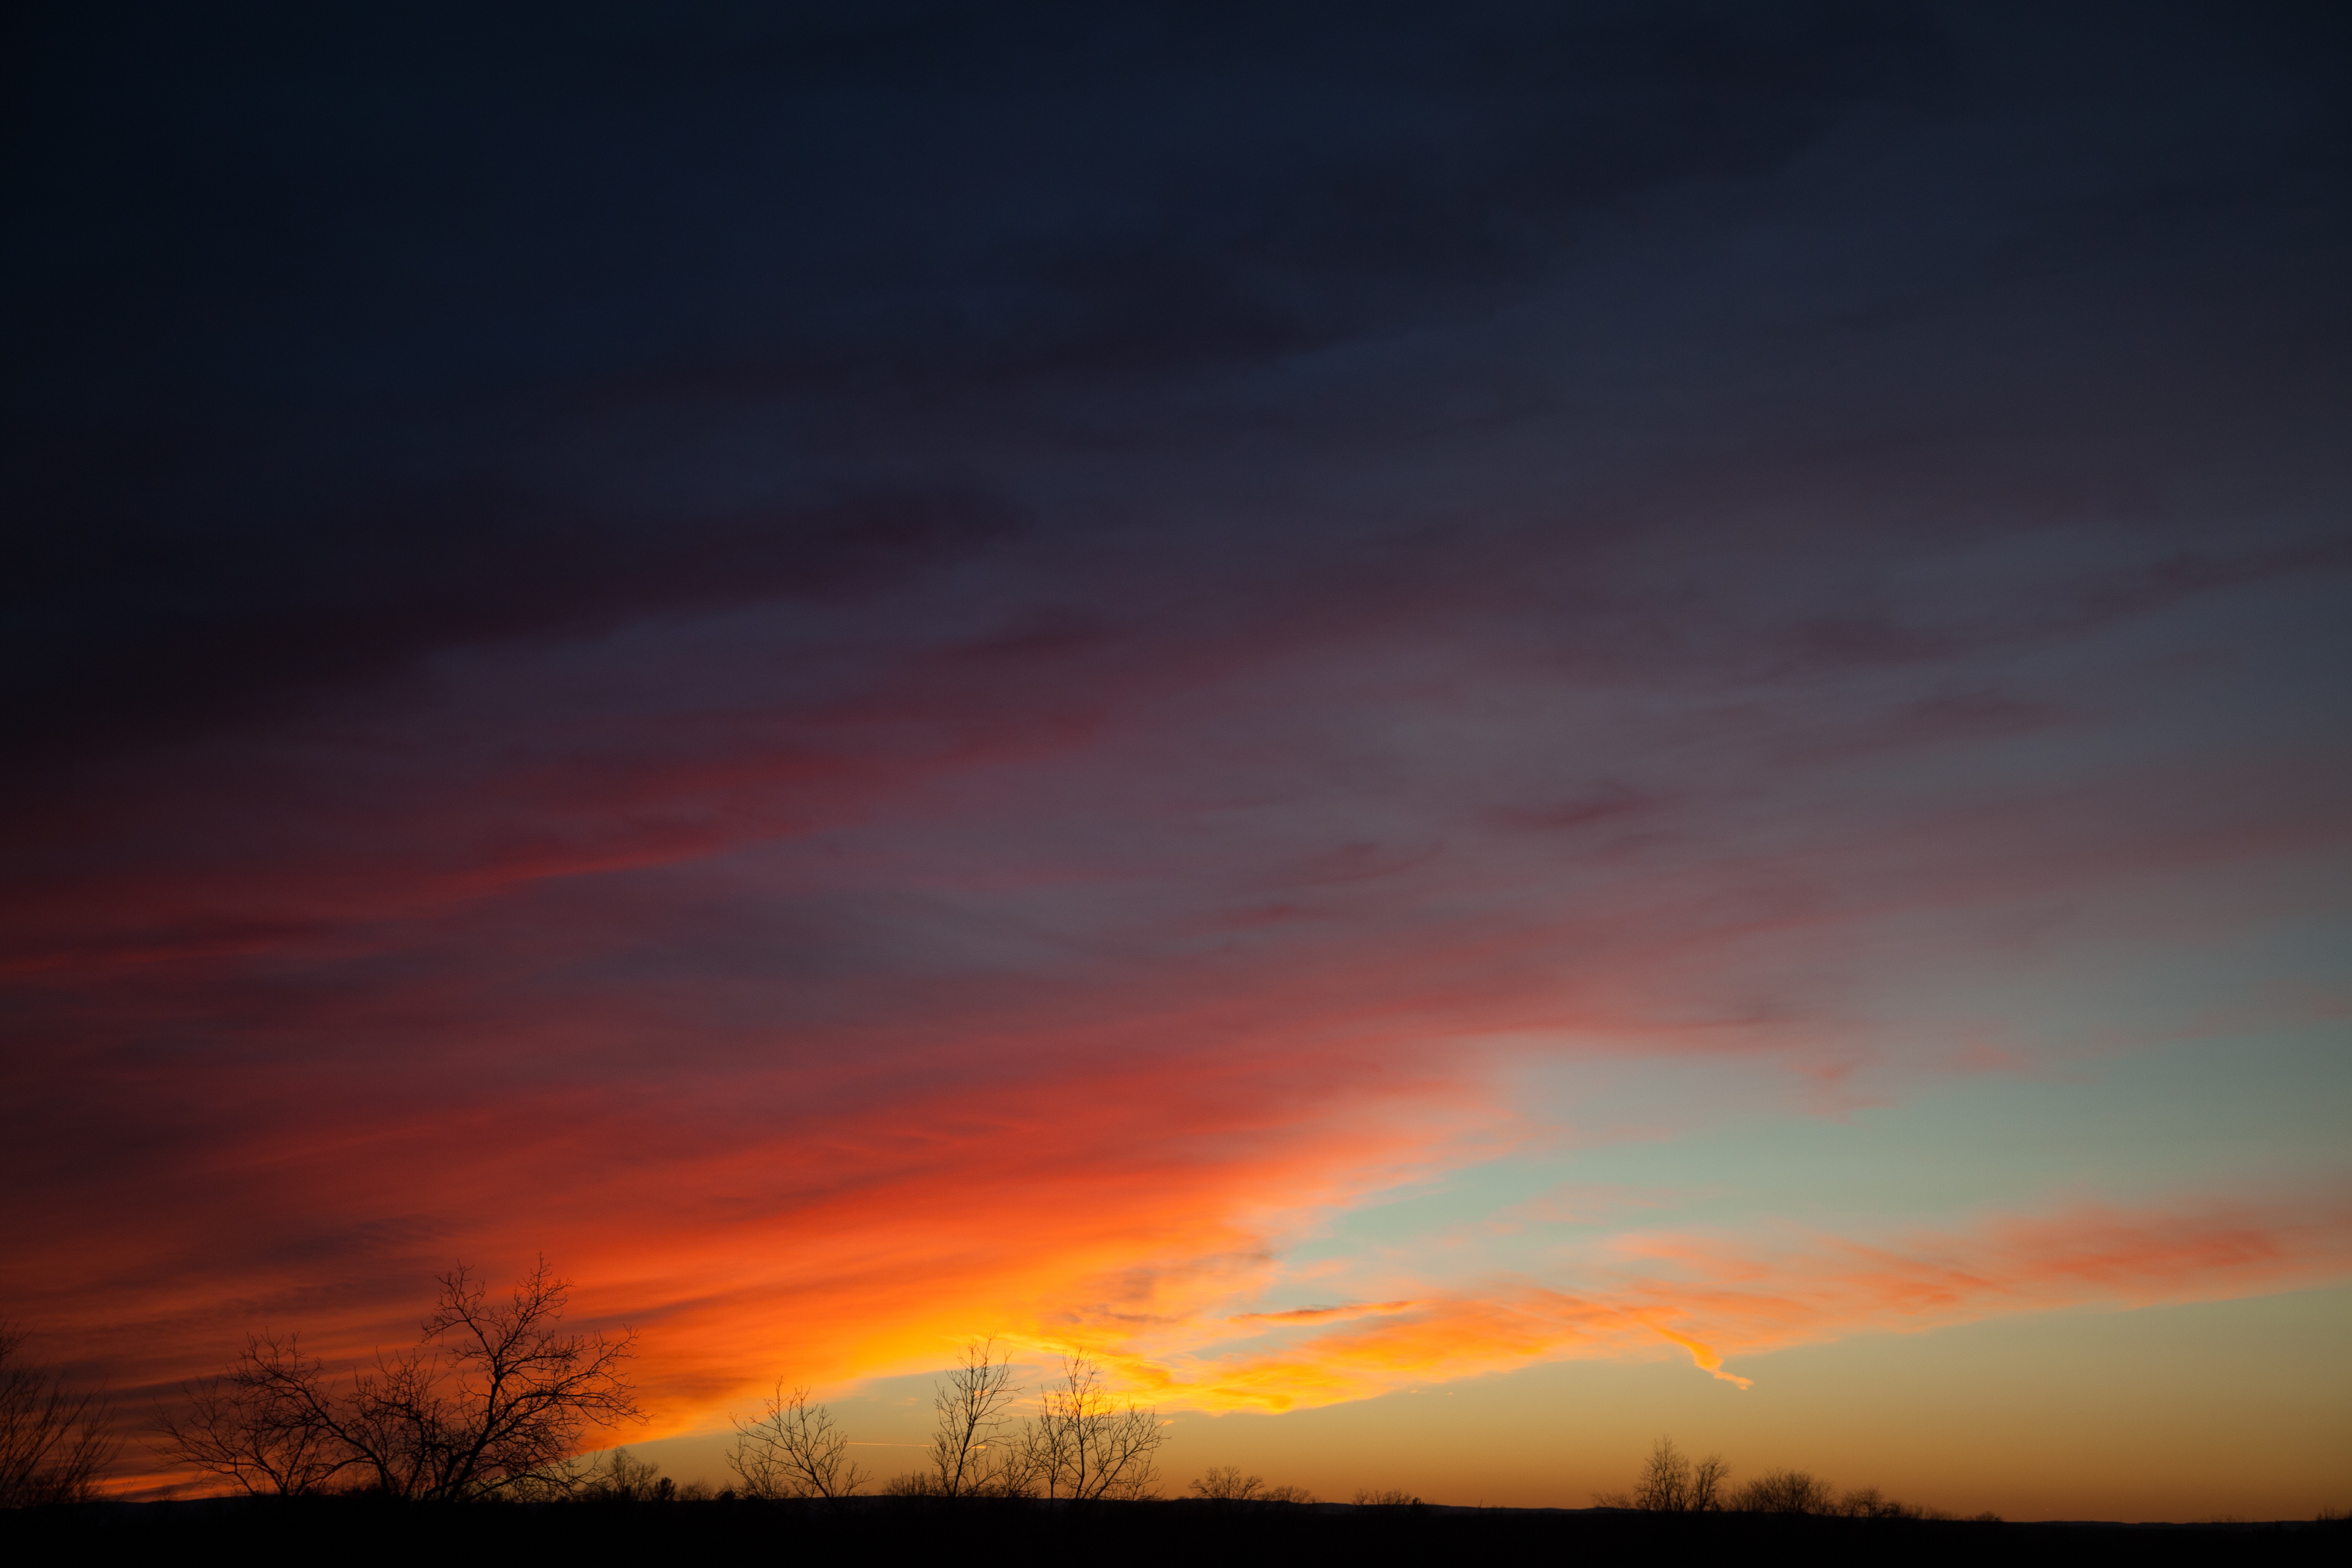
horizon, cloud, sky, sunrise, sunset, sunlight, morning, dawn, atmosphere, dusk, evening, afterglow, red sky at morning